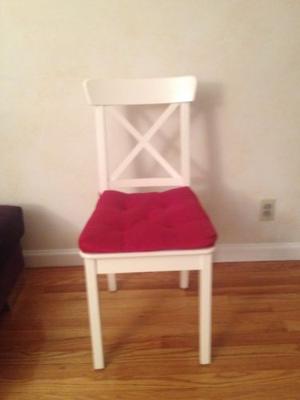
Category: chair